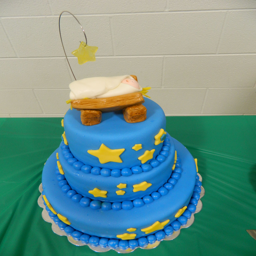
i love this idea ... to allow kids to help bake a small cake for builder since western christian holiday is all about birthday .